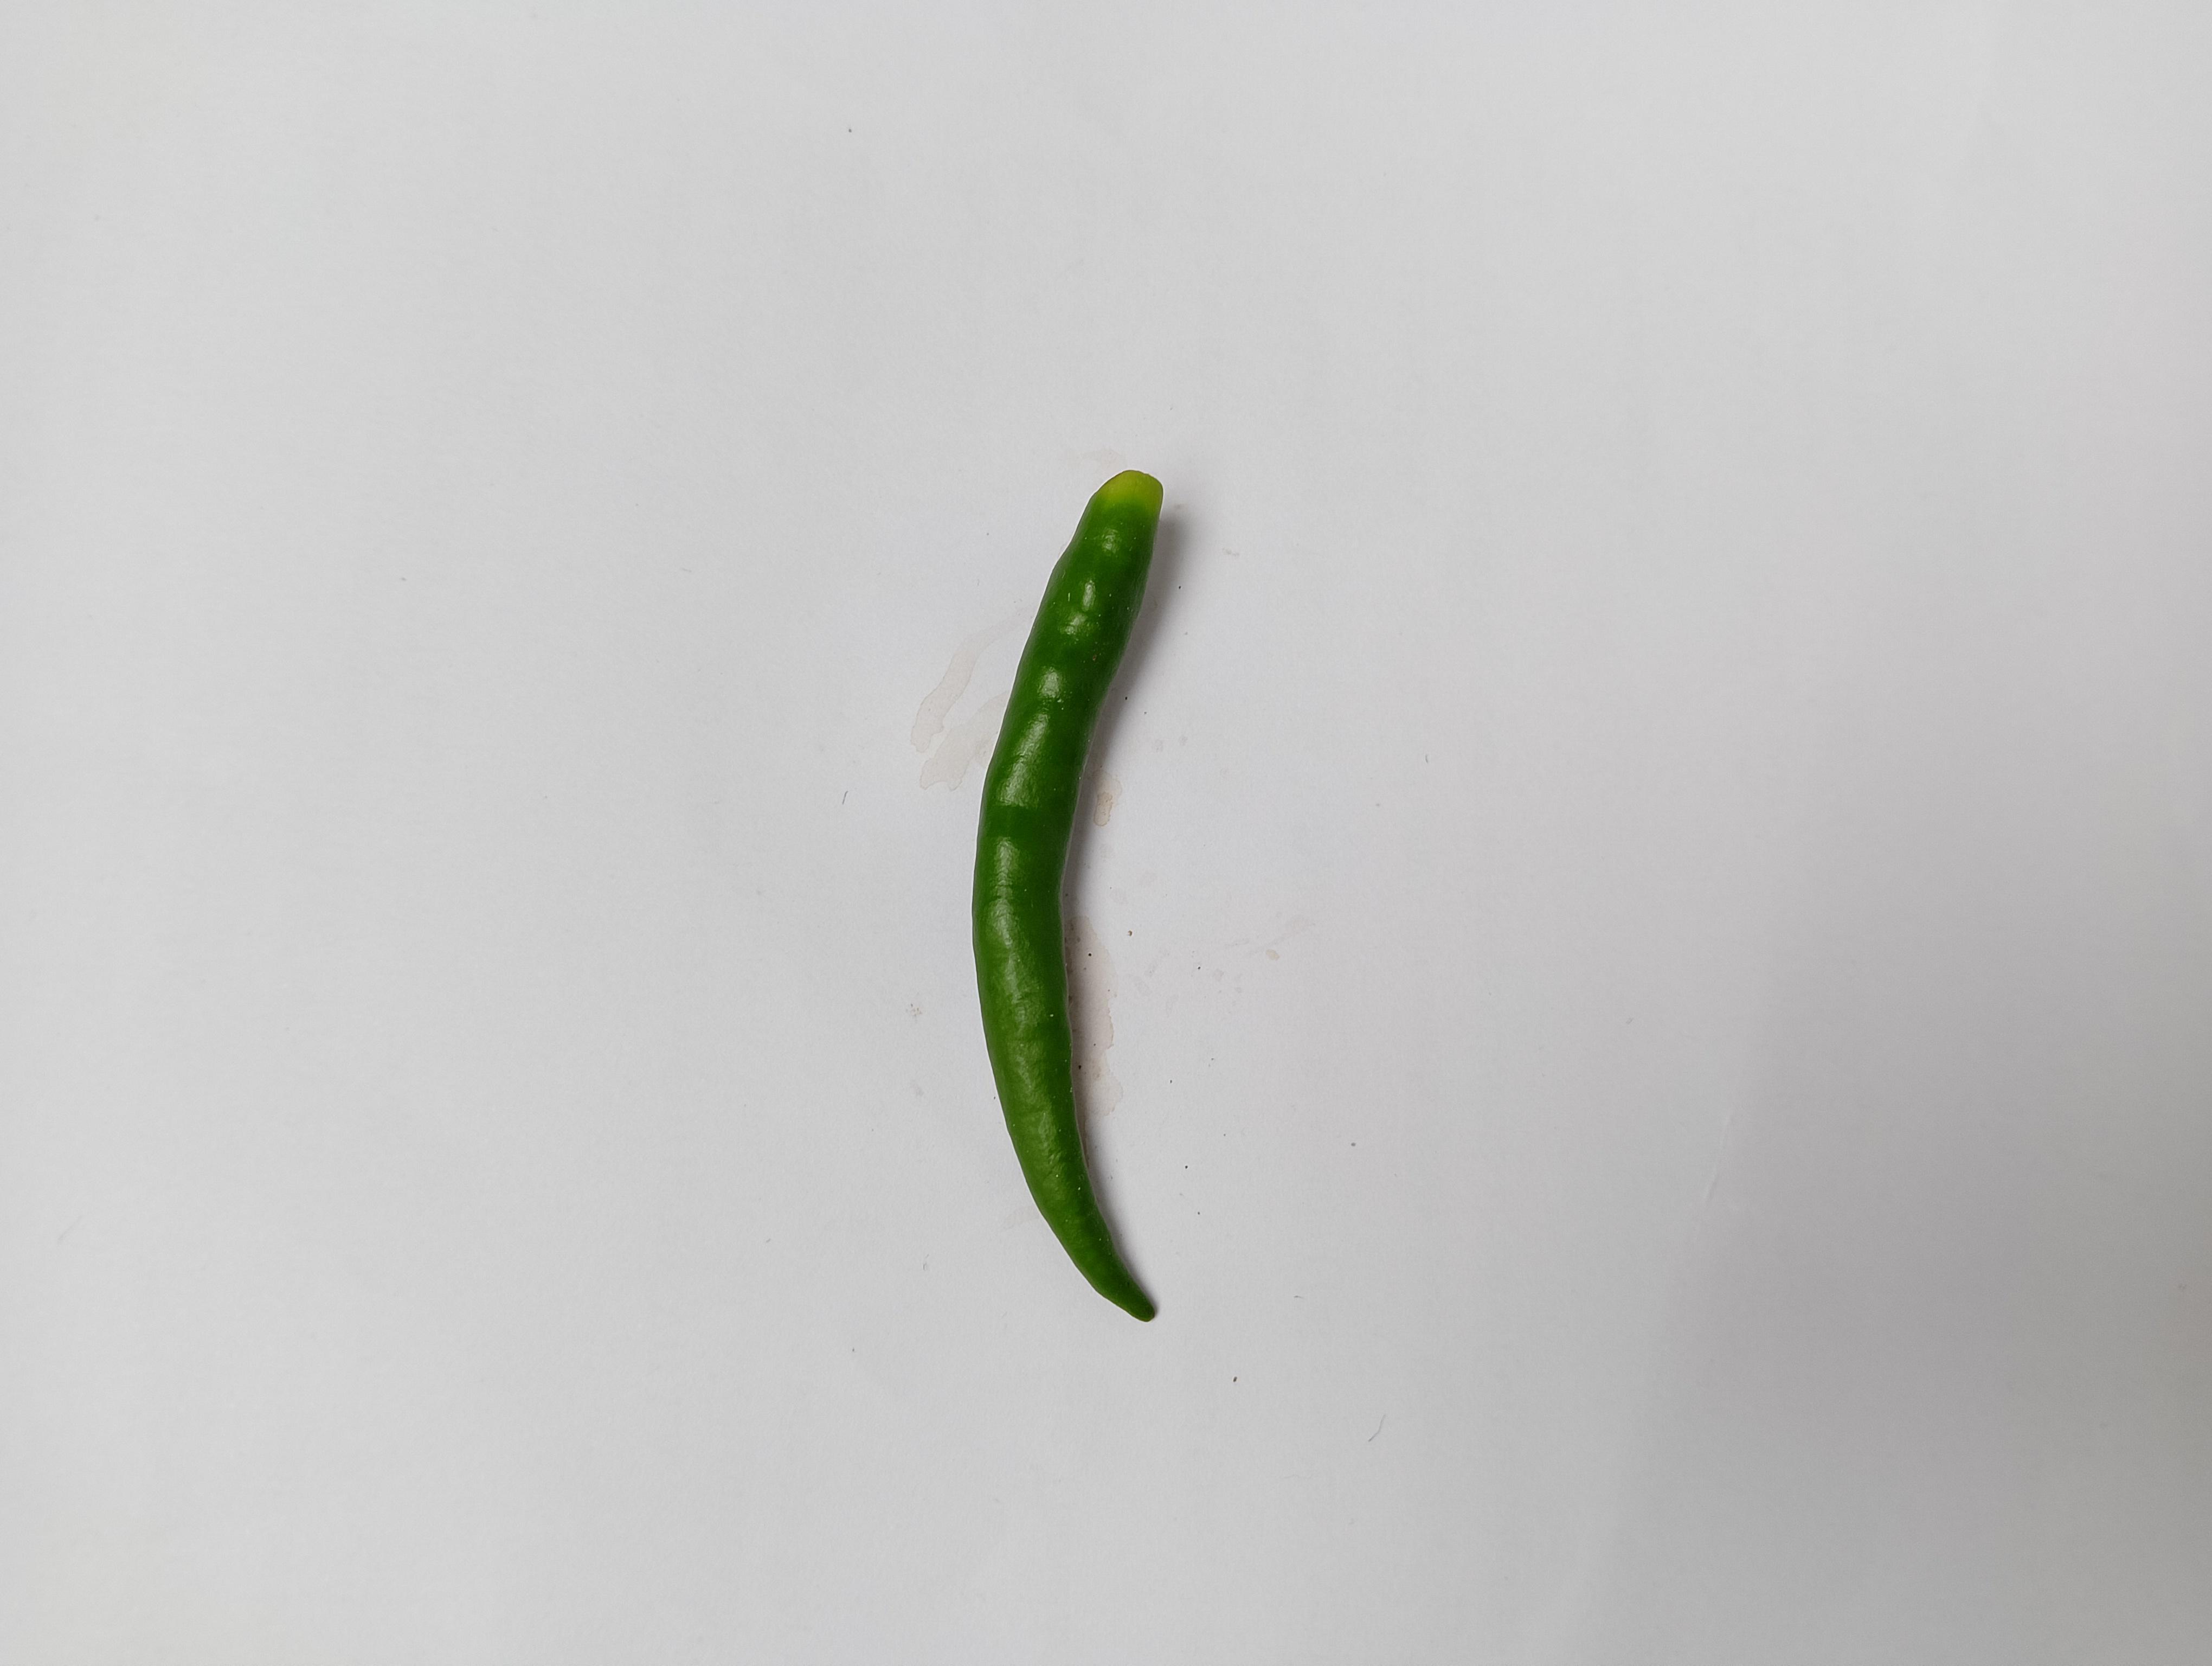
Label: Green Chili